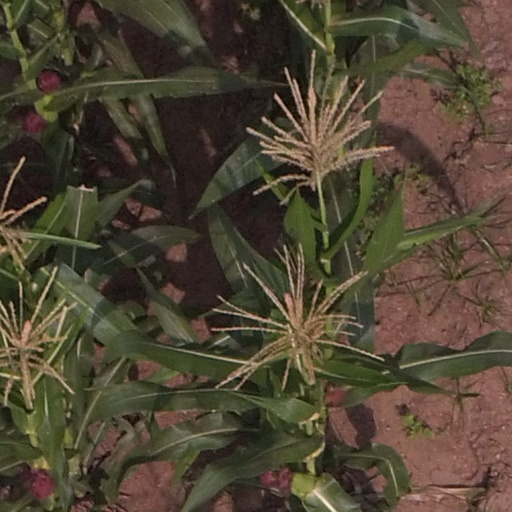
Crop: maize; corn